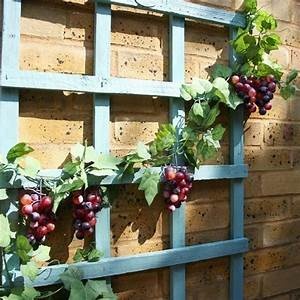
Label: grape